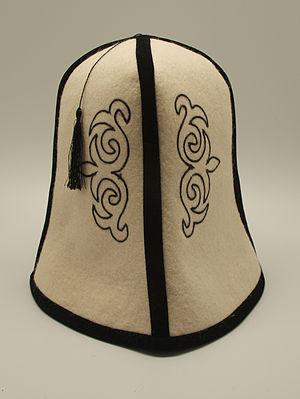
Cette page propose une liste de couvre-chefs par ordre alphabétique.